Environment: real
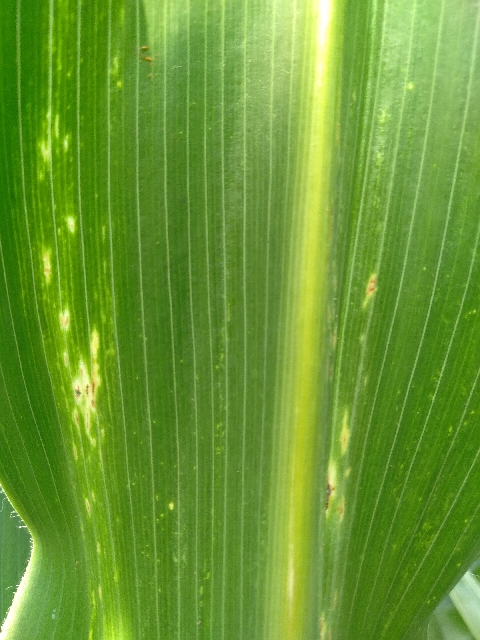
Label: lethal_necrosis